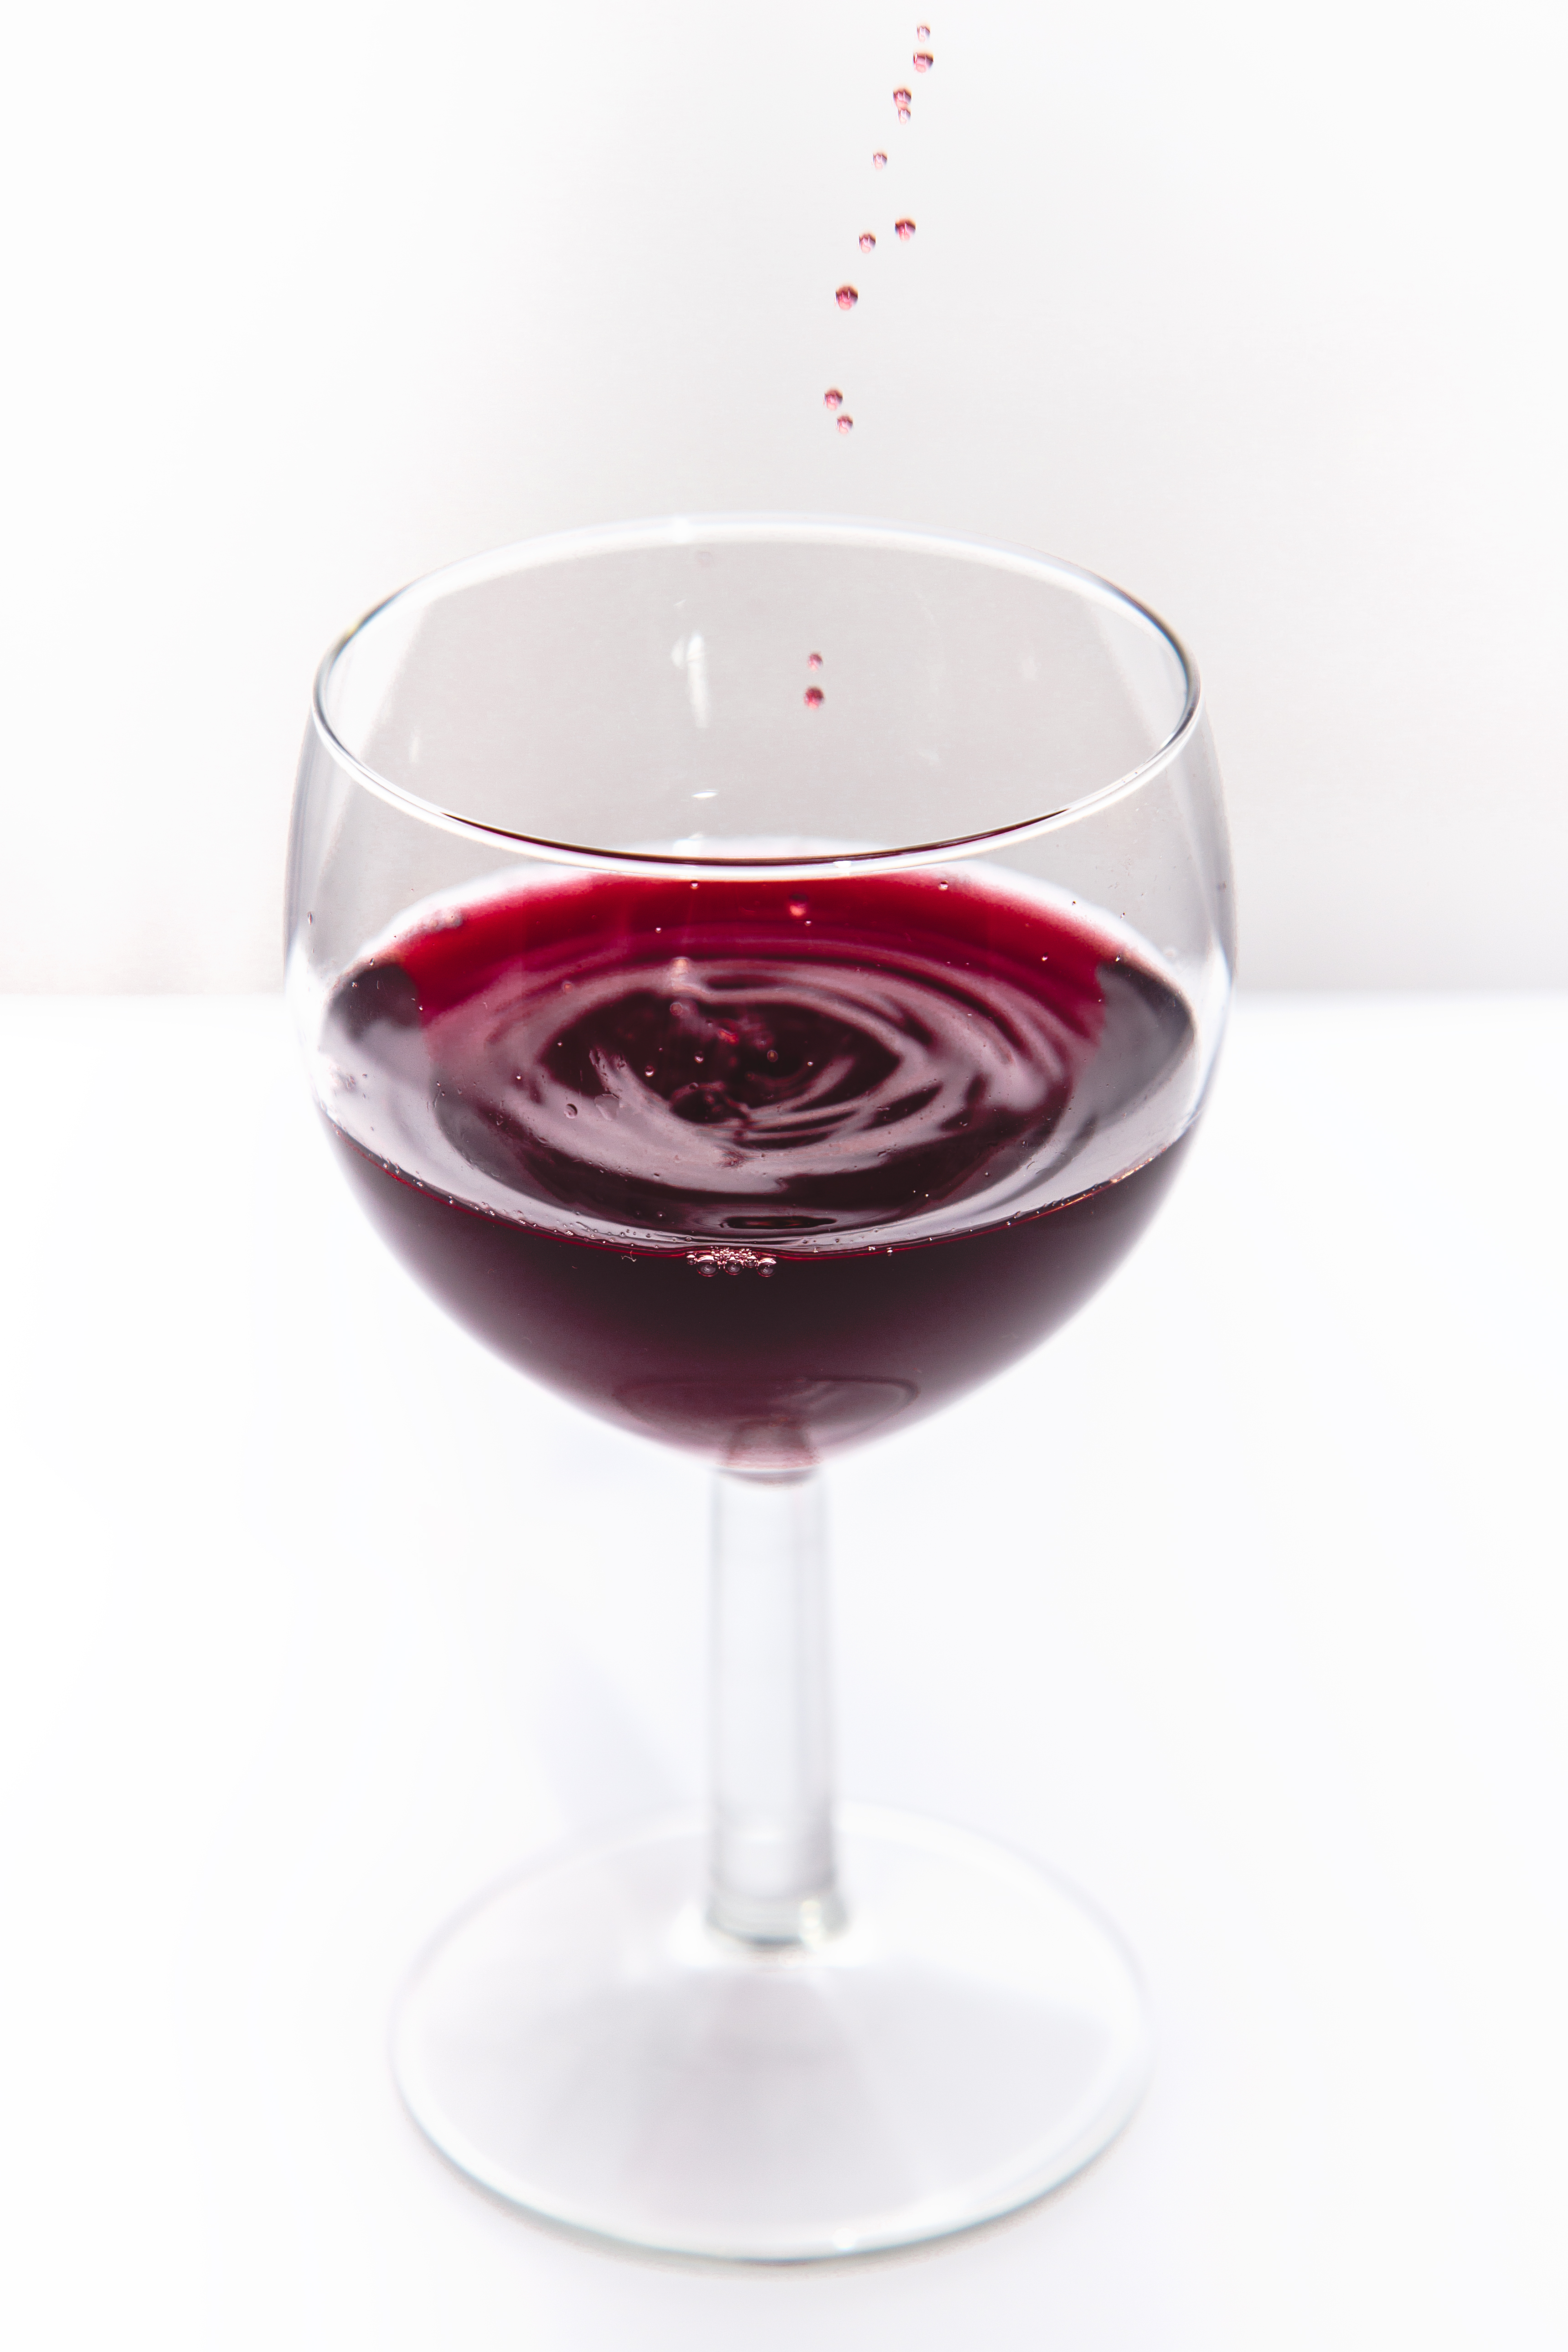
wine, glass, drink, red wine, material, alcohol, wine glass, alcoholic, drops, glas, stemware, alcoholic beverage, distilled beverage, drinkware